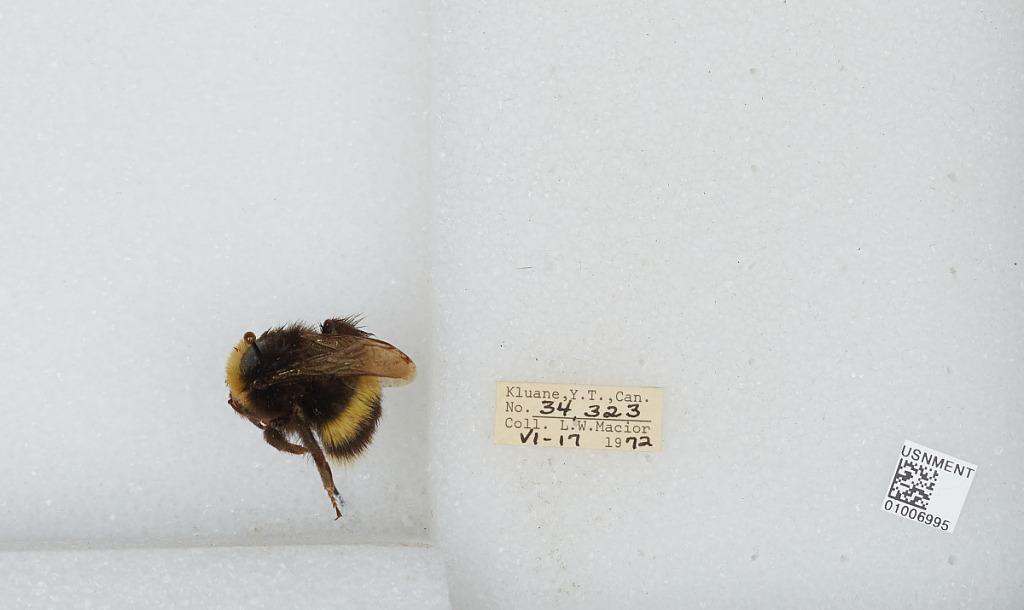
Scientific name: Bombus (Bombus) lucorum (Linnaeus)
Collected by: L. Macior
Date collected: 1972-6-17
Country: Canada
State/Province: Yukon Territory
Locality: Kluane
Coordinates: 60.75, -139.5